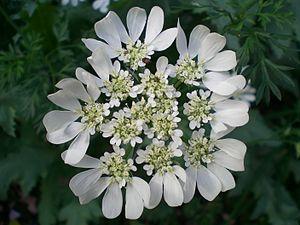
Cette liste de Tracheophyta de Bosnie-Herzégovine, ainsi que d’espèces introduites est un aperçu incomplet d’espèces de mousses, de fougères, de gymnospermes et d’angiospermes citées dans la littérature disponible en langues bosniaque, croate, serbe et serbo-croate. Cet aperçu n’inclue pas des espèces cultivées ni celles occasionnellement introduites.